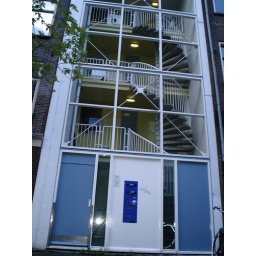
blue apartment building in the Jordaan